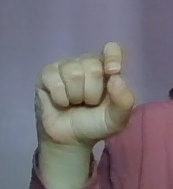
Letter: fa